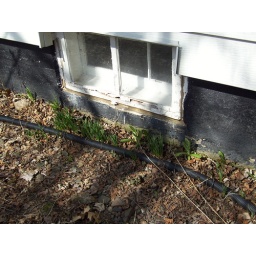
South side, under the kitchen window